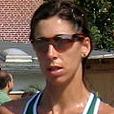
Age: 28